Turai Yar'Adua

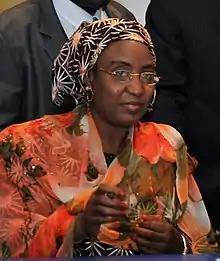

Turai Umar Musa Yar'Adua (born 26 July 1957) is the widow of the former Nigerian president and former Katsina State Governor, Umaru Musa Yar'Adua. She was the First Lady of Nigeria from 2007 until the death of her husband on 5 May 2010.